Bayeux Tapestry tituli

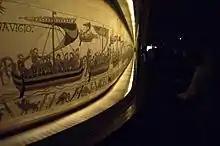
The Bayeux Tapestry in its museum in Bayeux, France.

The Bayeux Tapestry, a long embroidered-linen cloth which narrates the story of the Norman conquest of England in 1066 has been said to be "one of the most powerful pieces of visual propaganda ever produced, as well as one of the few medieval works of art familiar to almost everyone in the Western world." The tapestry has compelled many people to study and question who commissioned it and for what purpose. The tapestry is currently located in Bayeux, Normandy and is protected by a glass case. The Bayeux Tapestry tituli are Medieval Latin captions that are embroidered along the Bayeux Tapestry scenes and describe the portrayed re-enactments on the tapestry. The tituli, comprising 2,226 characters and symbols, is the longest known text of its kind. These depicted events leading up to the Norman conquest of England concerning William, Duke of Normandy, and Harold, Earl of Wessex, later King of England, culminating in the Battle of Hastings.